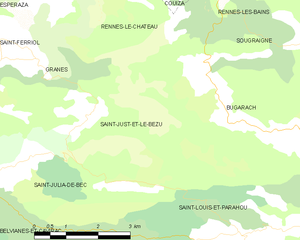
Carte des communes françaises: Saint-Just-et-le-Bézu